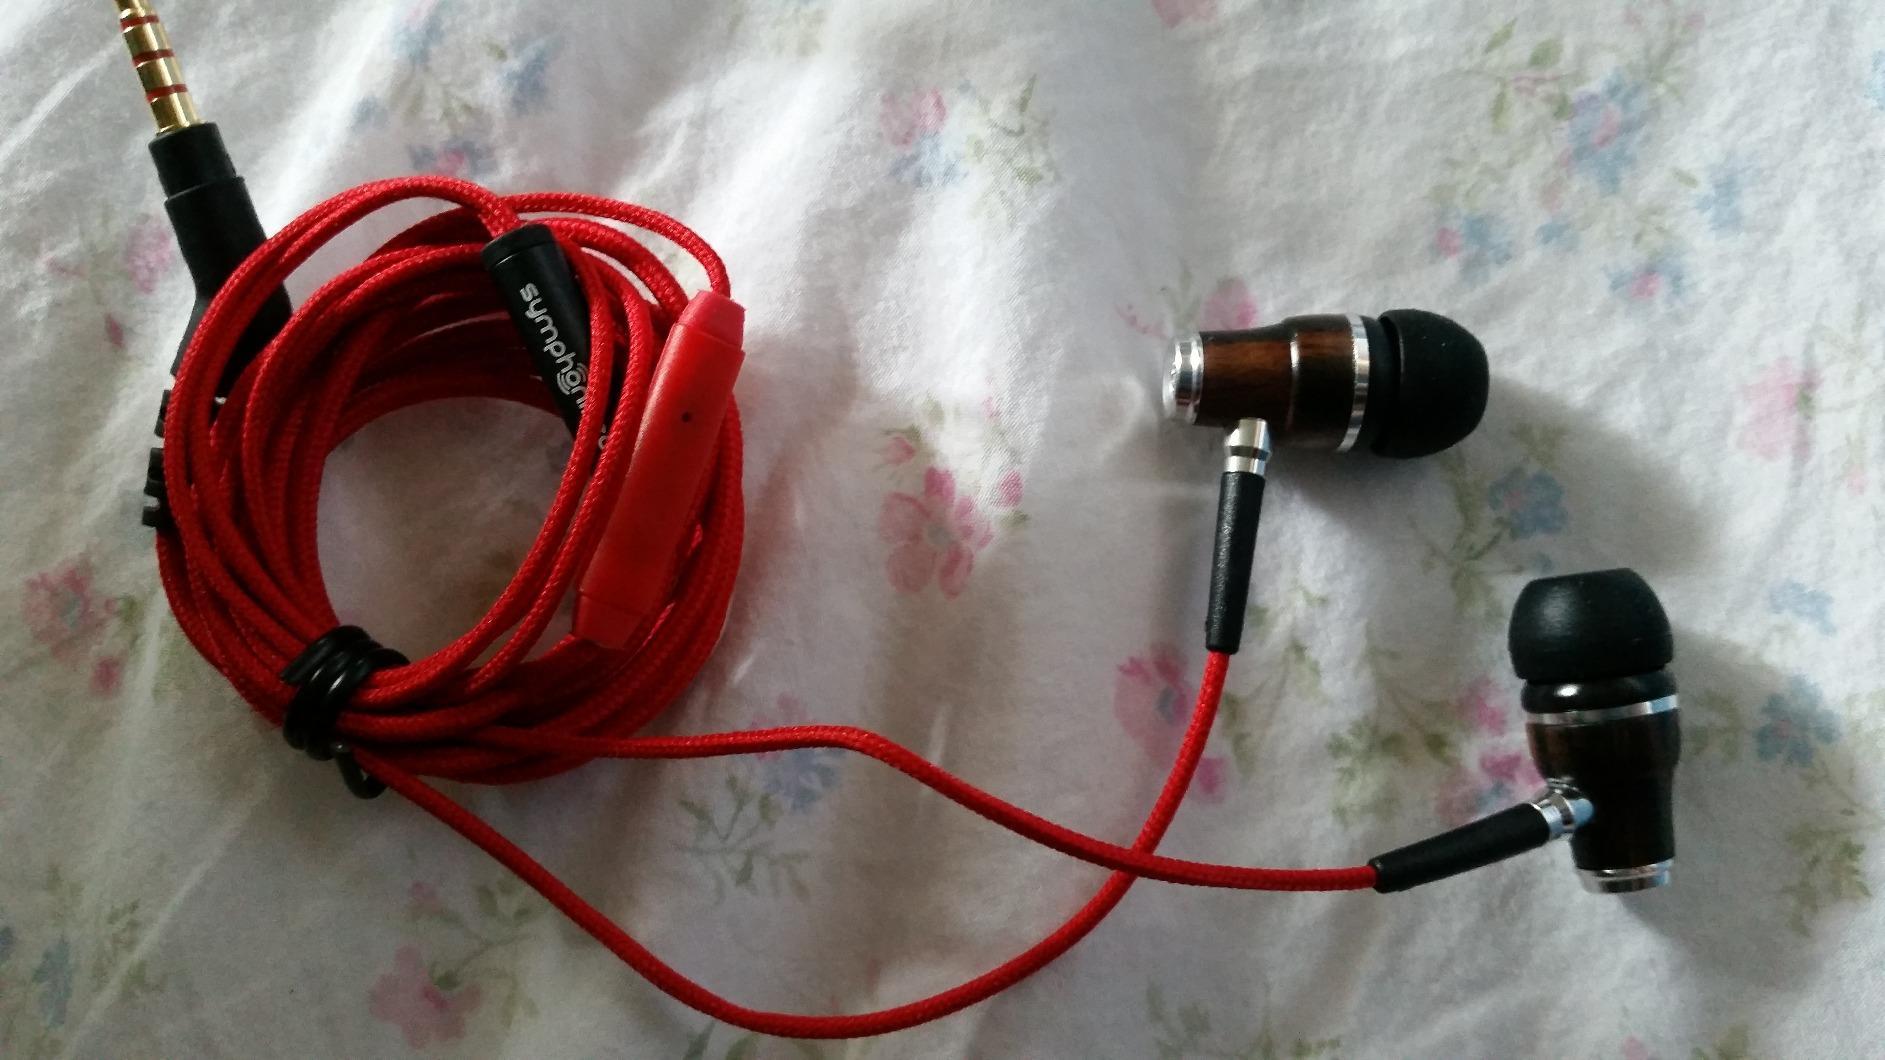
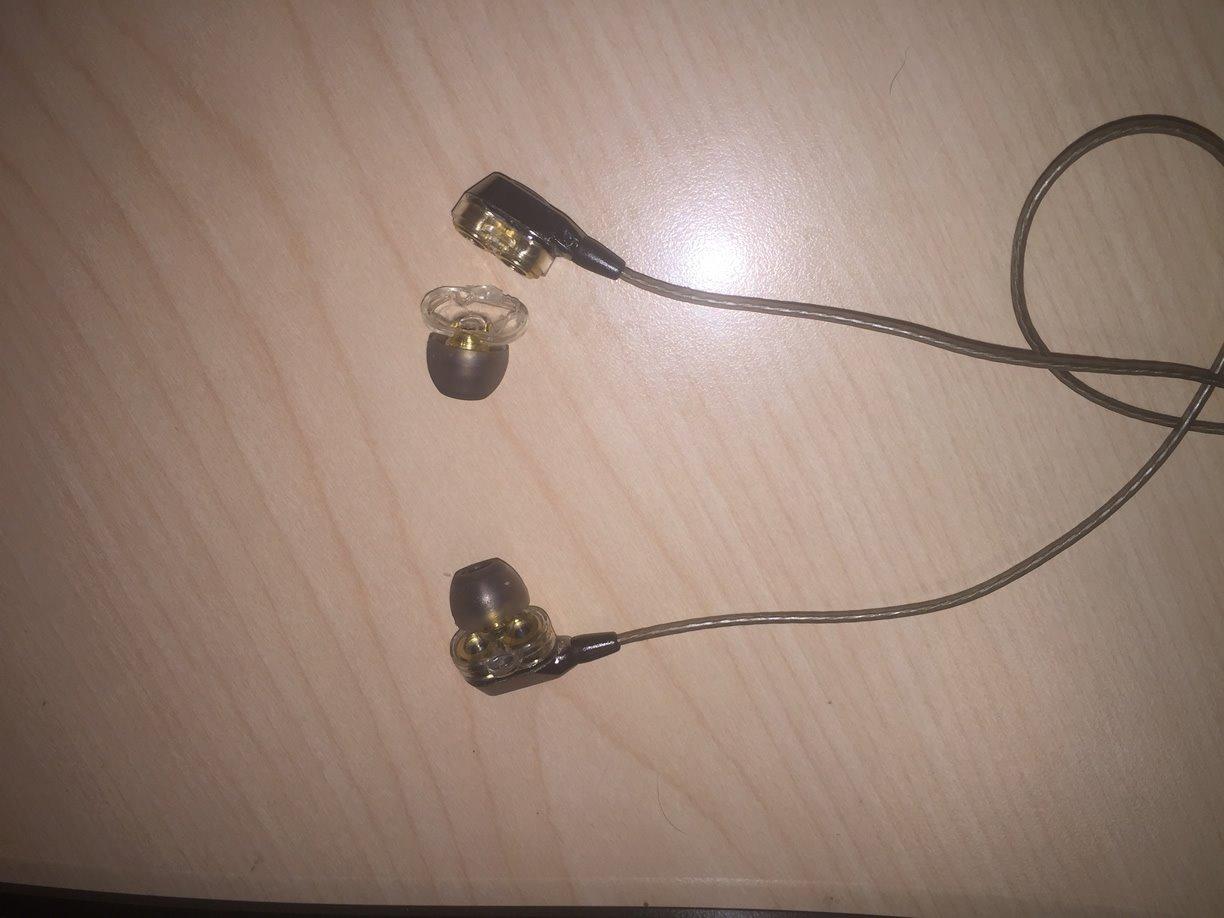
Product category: headphones
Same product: no